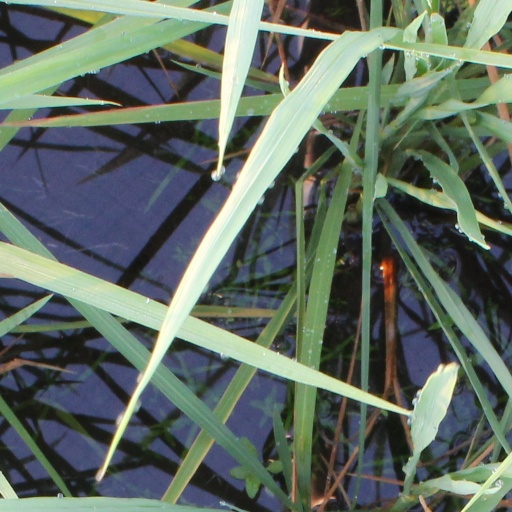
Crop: rice